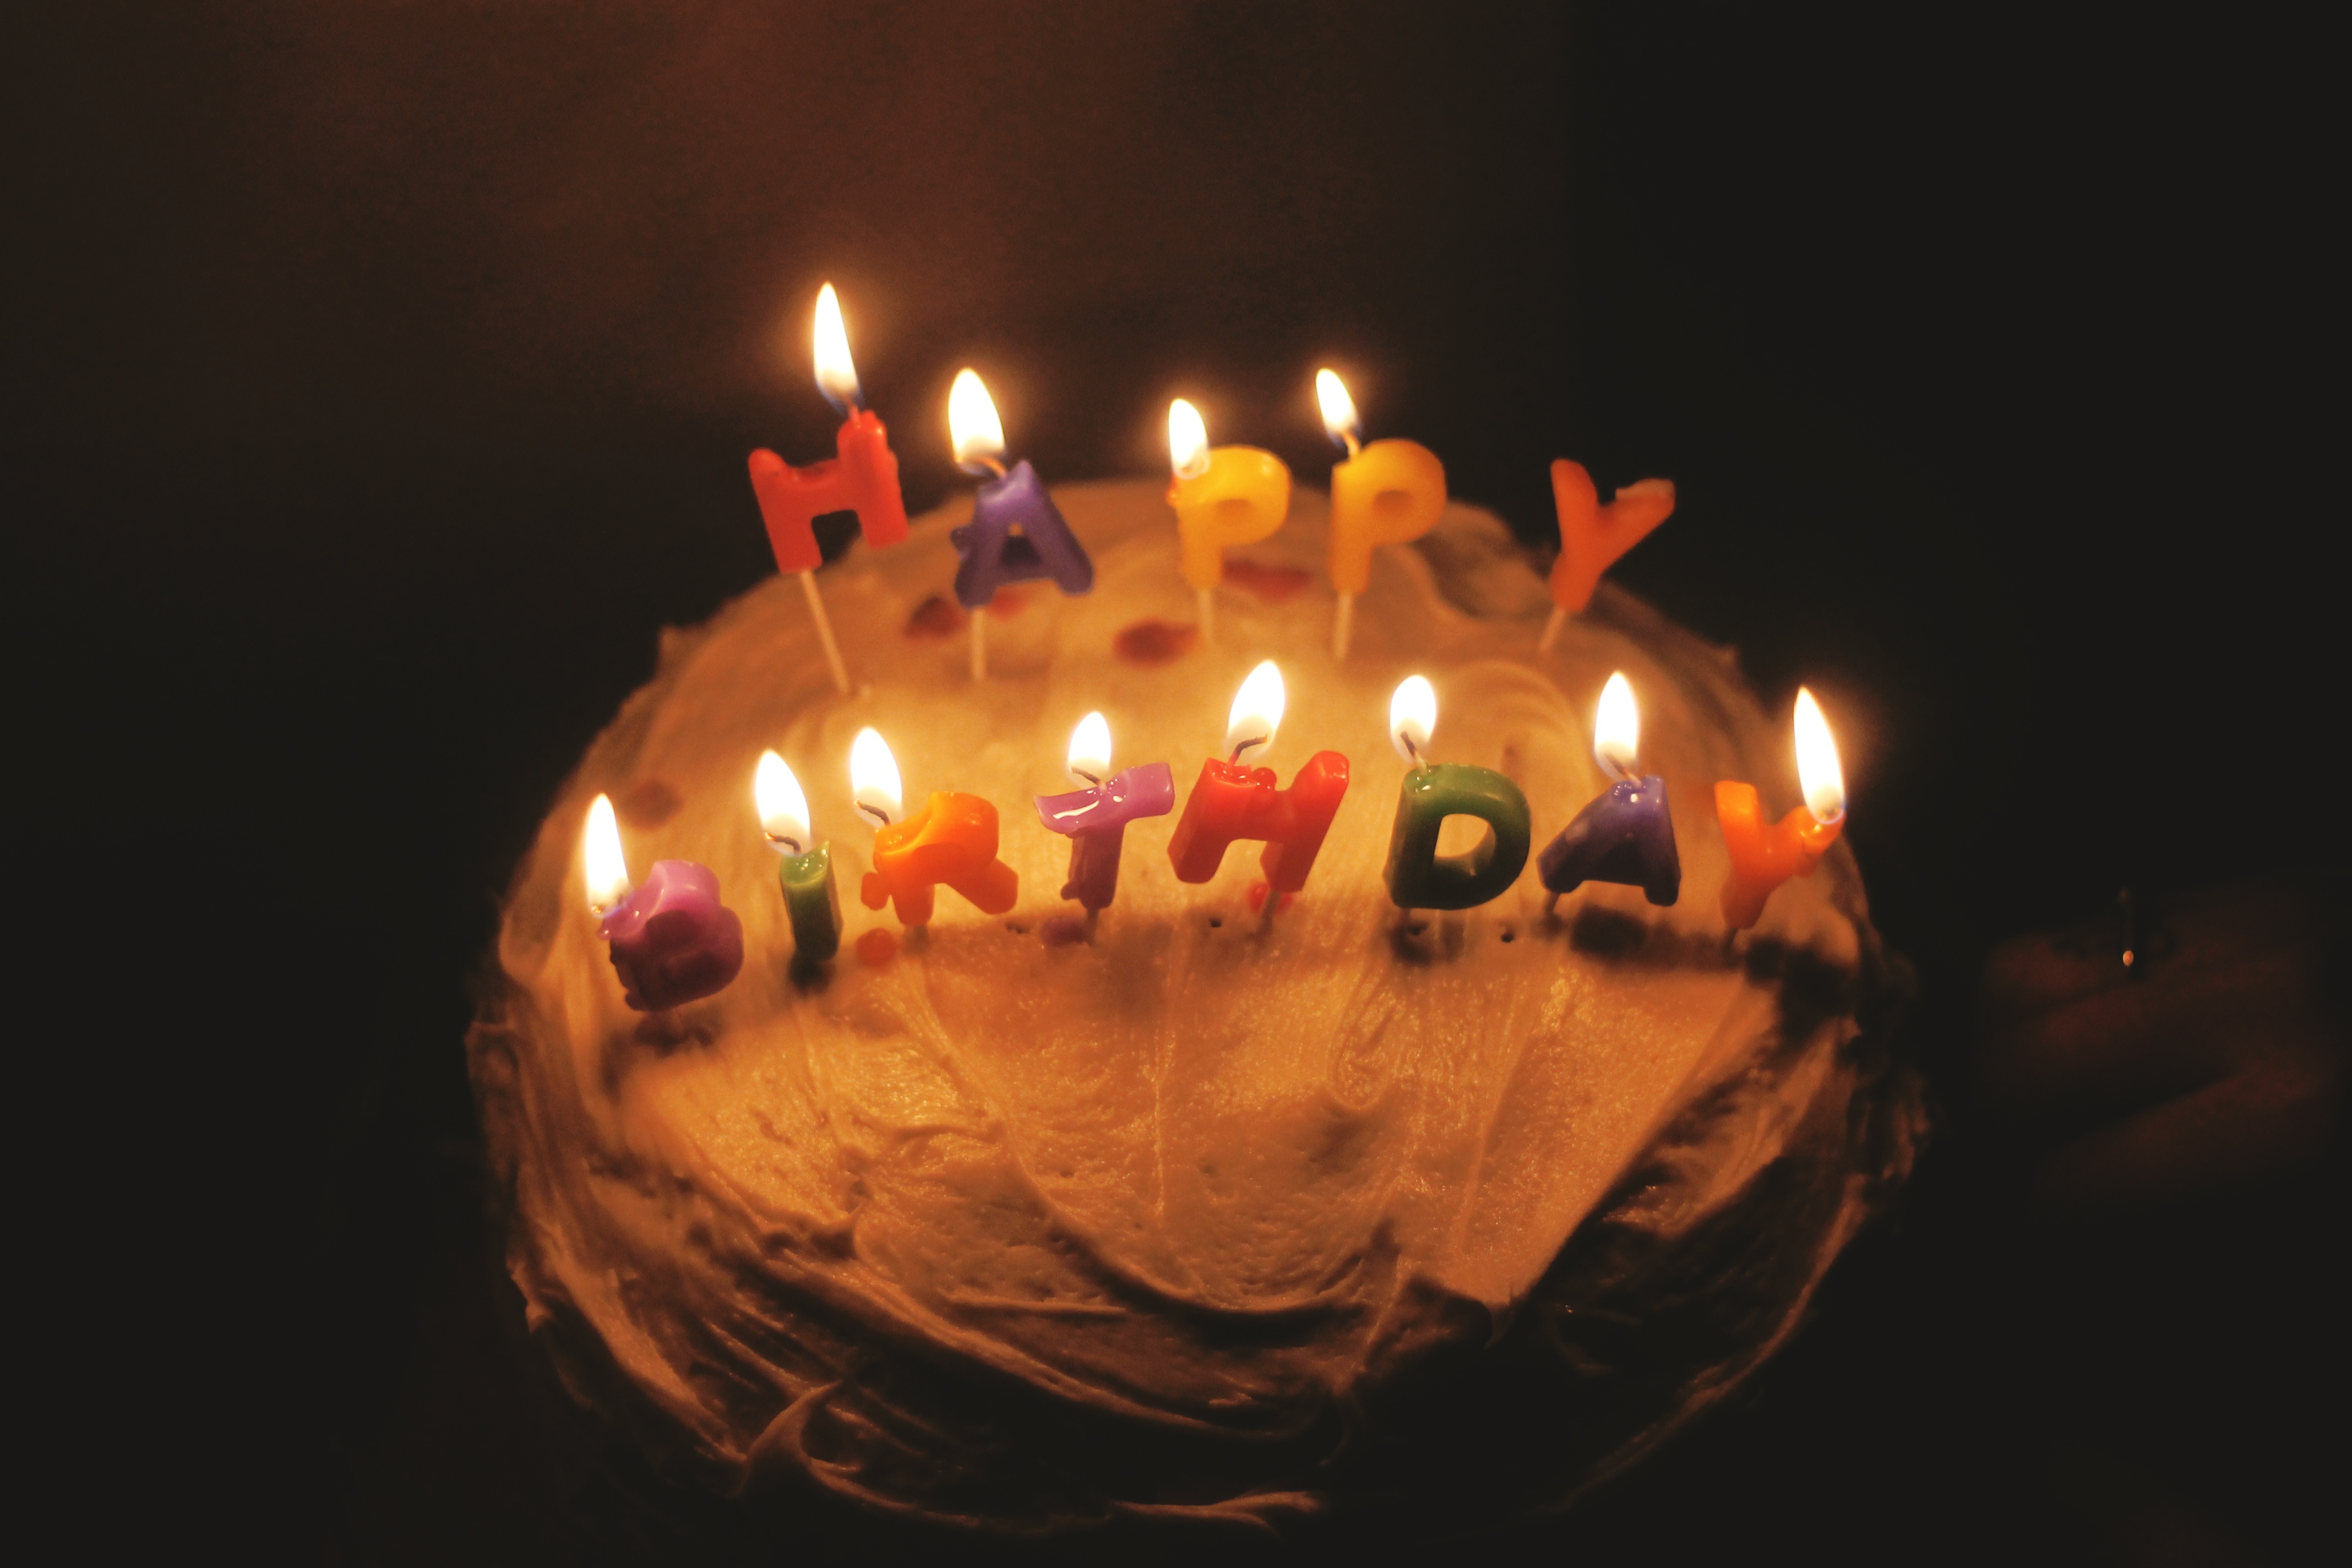
light, night, wish, celebration, flame, darkness, frosting, lighting, cake, birthday cake, candles, icing, birthday, birthday party